Badges of the United States Navy

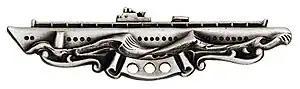
Submarine Combat Patrol insignia

The Navy Security Force insignia program officially began in April 2022 with the release of NAVADMIN 094/22. The program allows active duty and reserve sailors and officers in the Navy Security Force community to earn a qualification that indicates their mastery of security force knowledge. Sailors in the Navy Security Force community can earn the Specialist, Senior Specialist, Master Specialist, and Officer insignia depending on their pay grade and qualification.